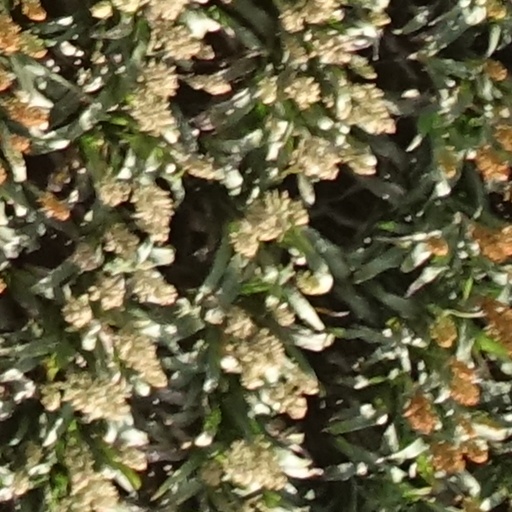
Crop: sorghum